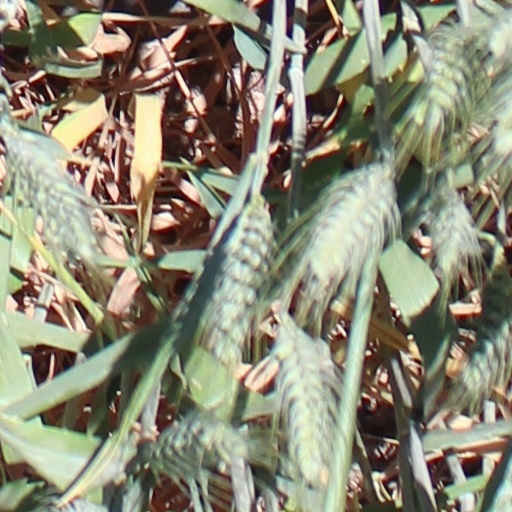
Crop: wheat